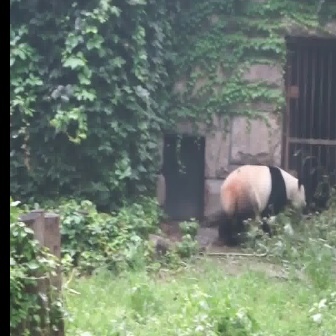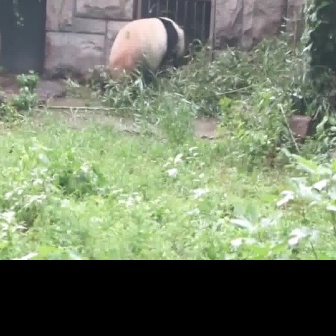
  Please identify the target specified by the bounding box [216,161,305,251] in the first image and locate it in the second image. Return the coordinates in [x_min,y_min,x_max,y_max] format.
Answer: [106,15,185,94]